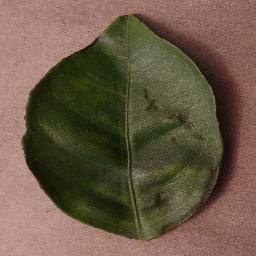
Label: Orange___Haunglongbing_(Citrus_greening)